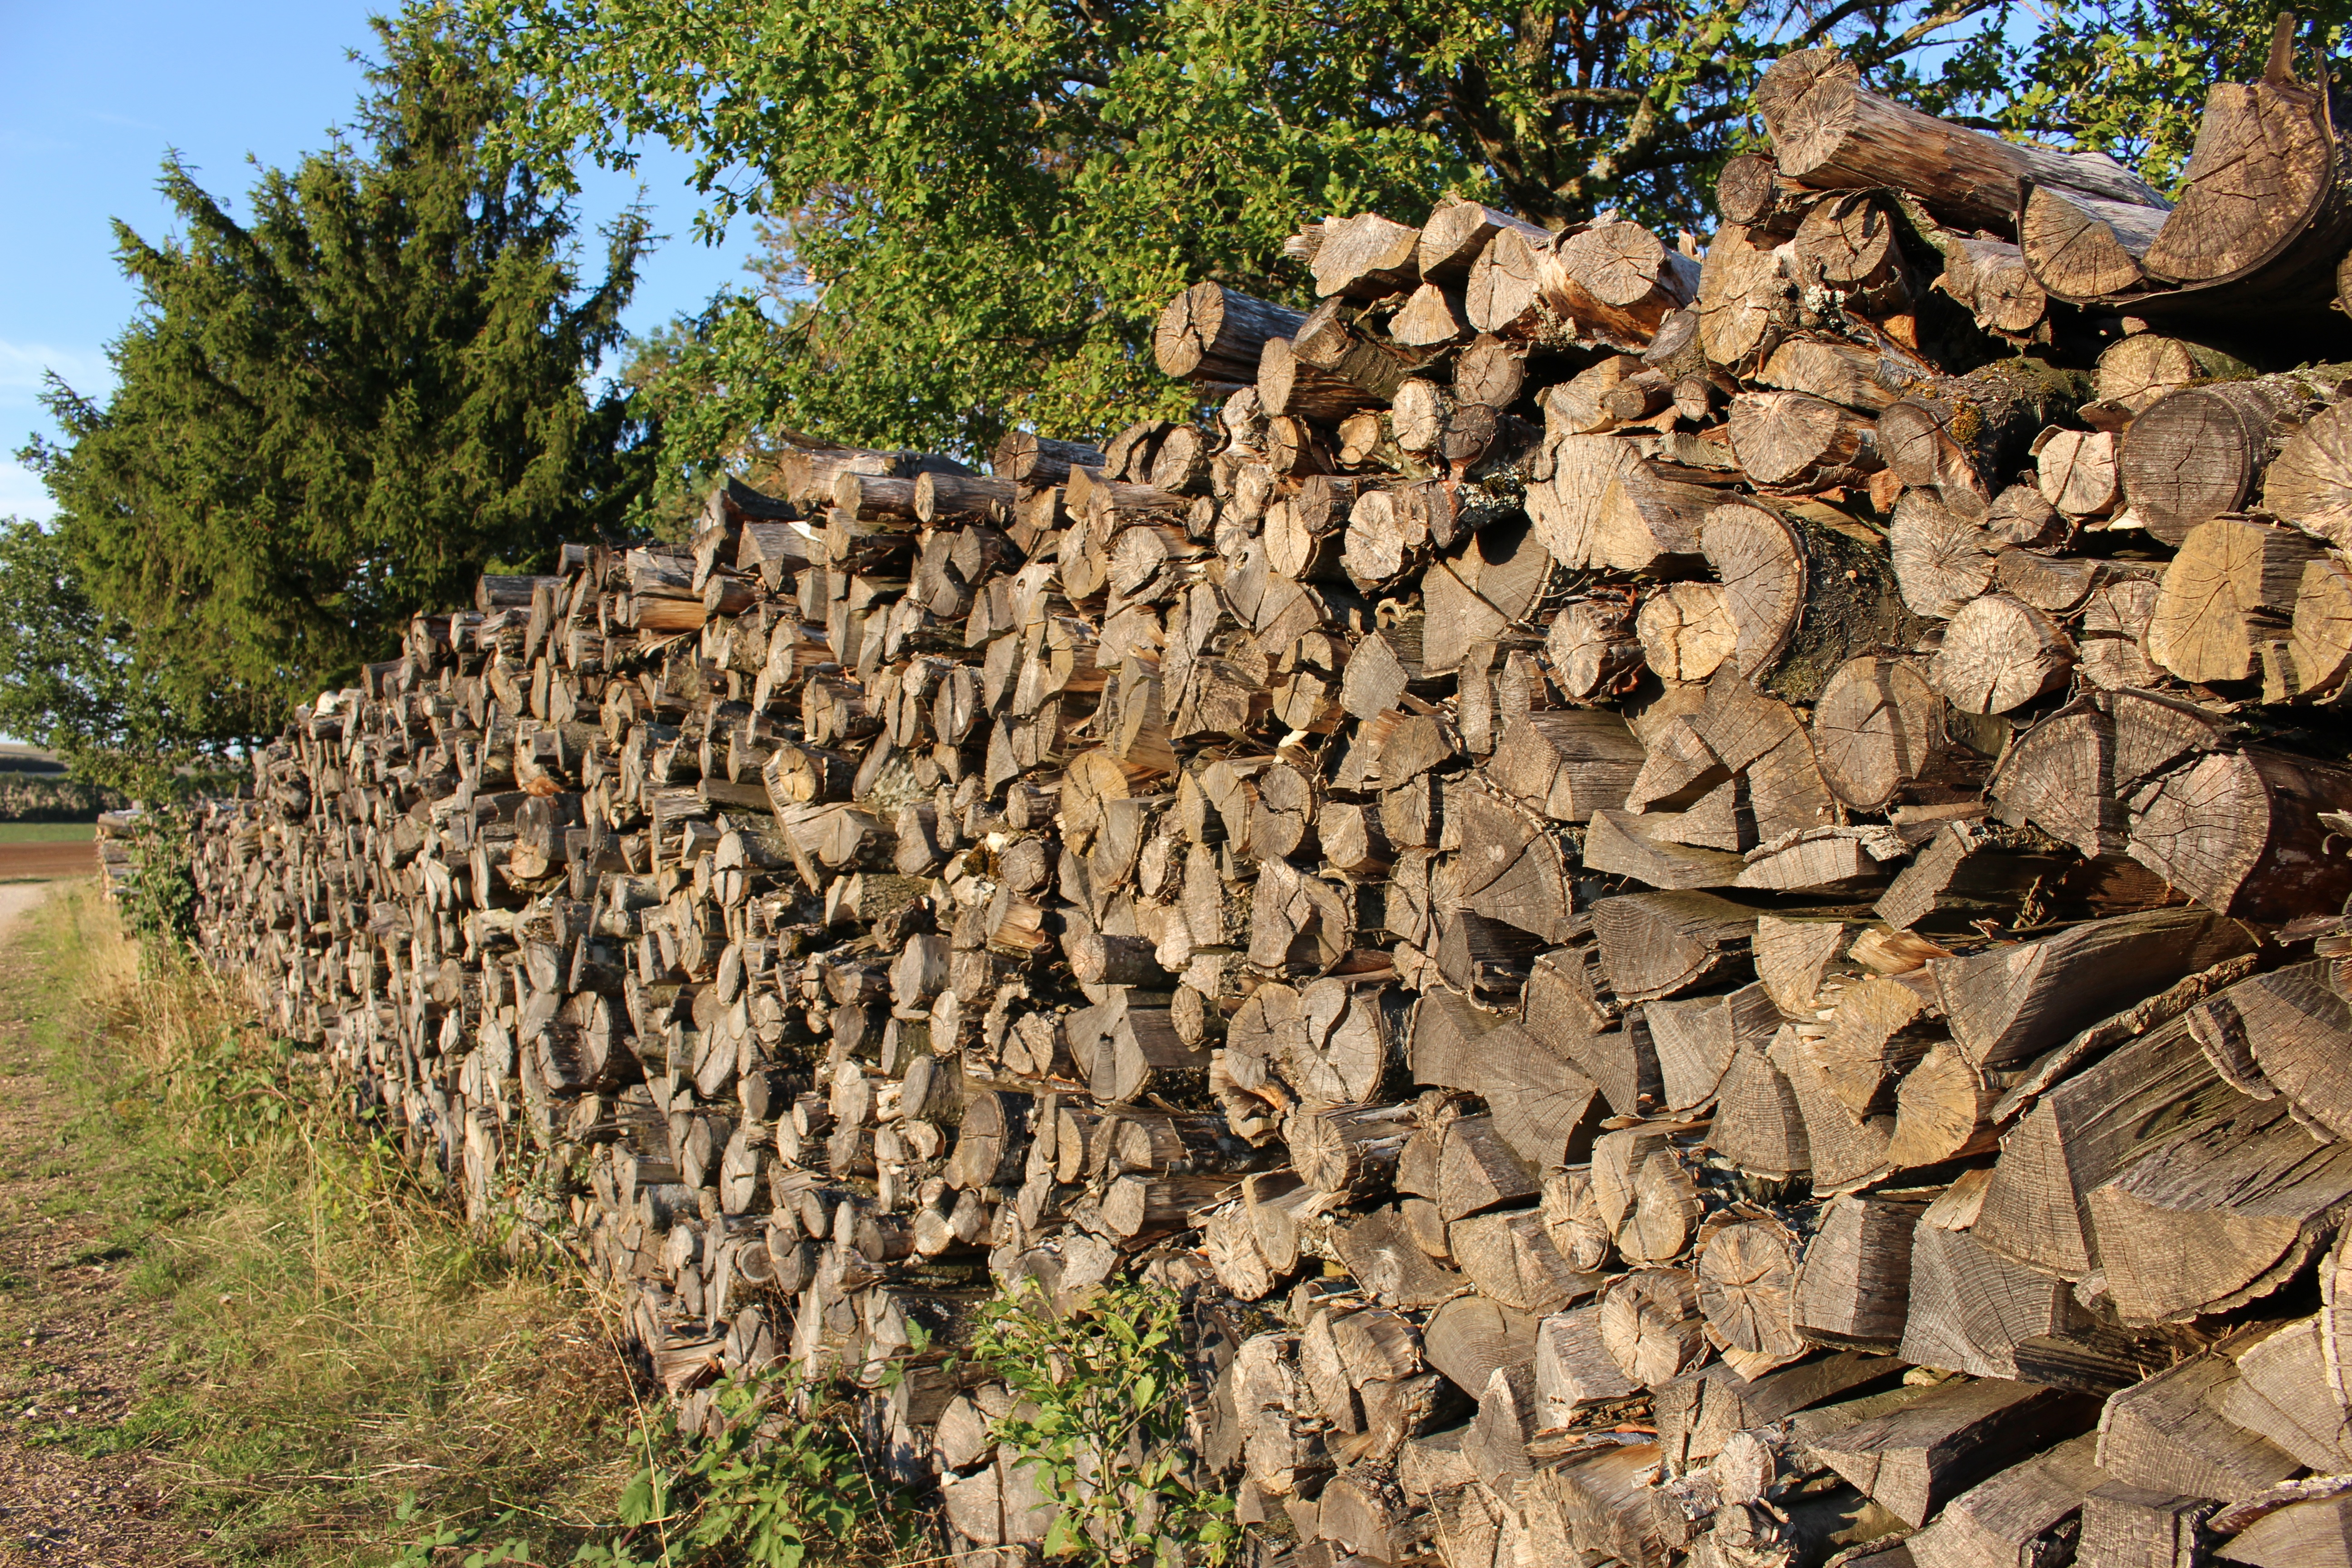
tree, rock, wood, trunk, wall, insect, soil, stone wall, heating, woodpile, woody plant